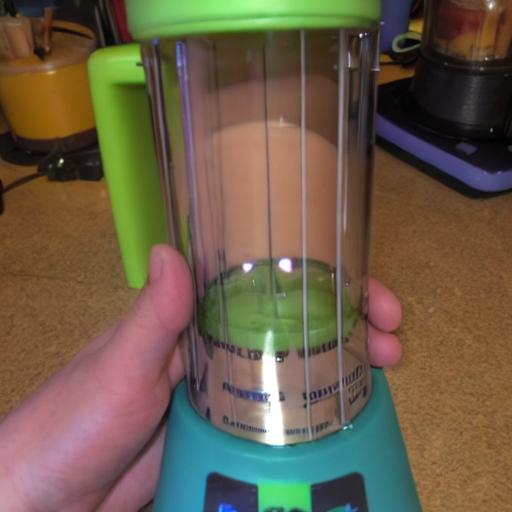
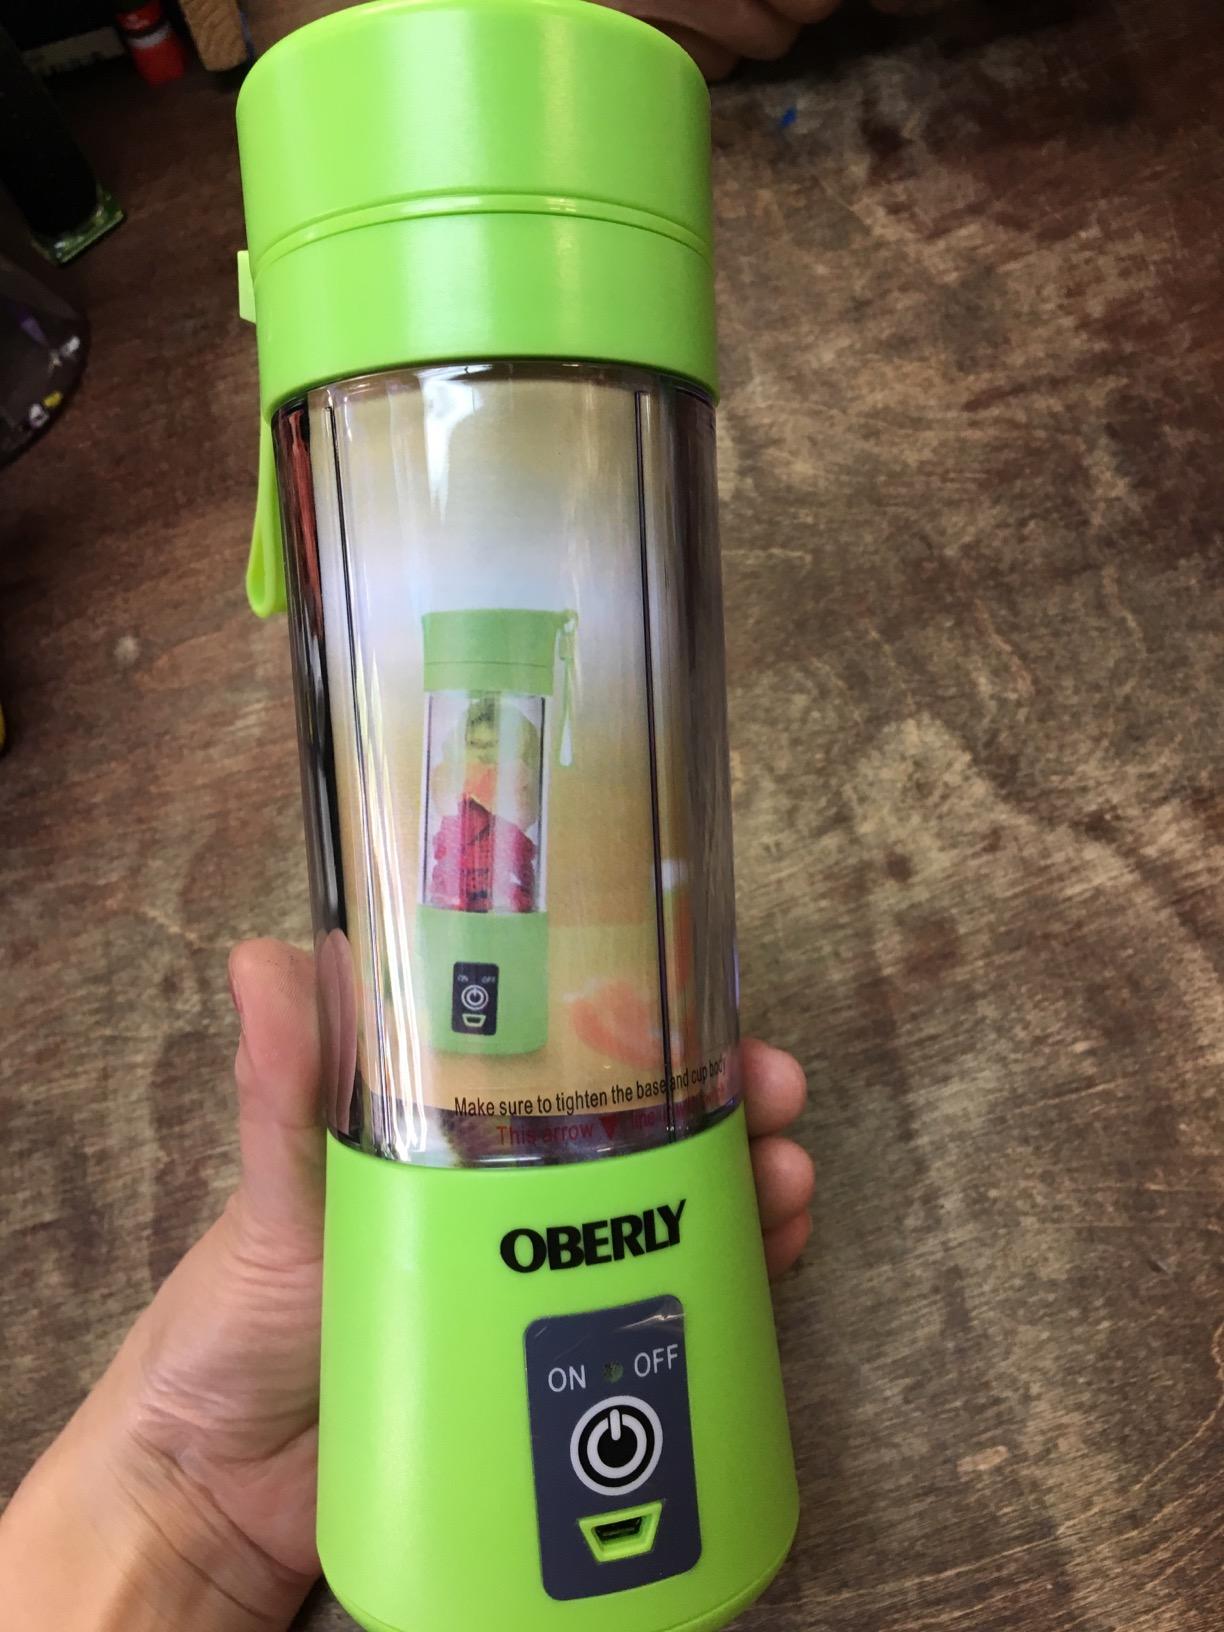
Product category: items_blender
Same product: no